153 (number)

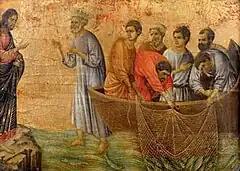
"Appearance on Lake Tiberias" by Duccio, 14th century, showing Jesus and the 7 fishing disciples (with Saint Peter leaving the boat)

The Gospel of John (chapter 21:1–14) includes the narrative of the miraculous catch of 153 fish as the third appearance of Jesus after his resurrection.